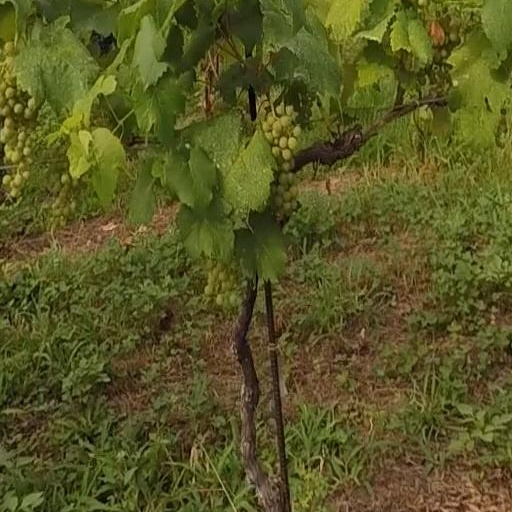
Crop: grape